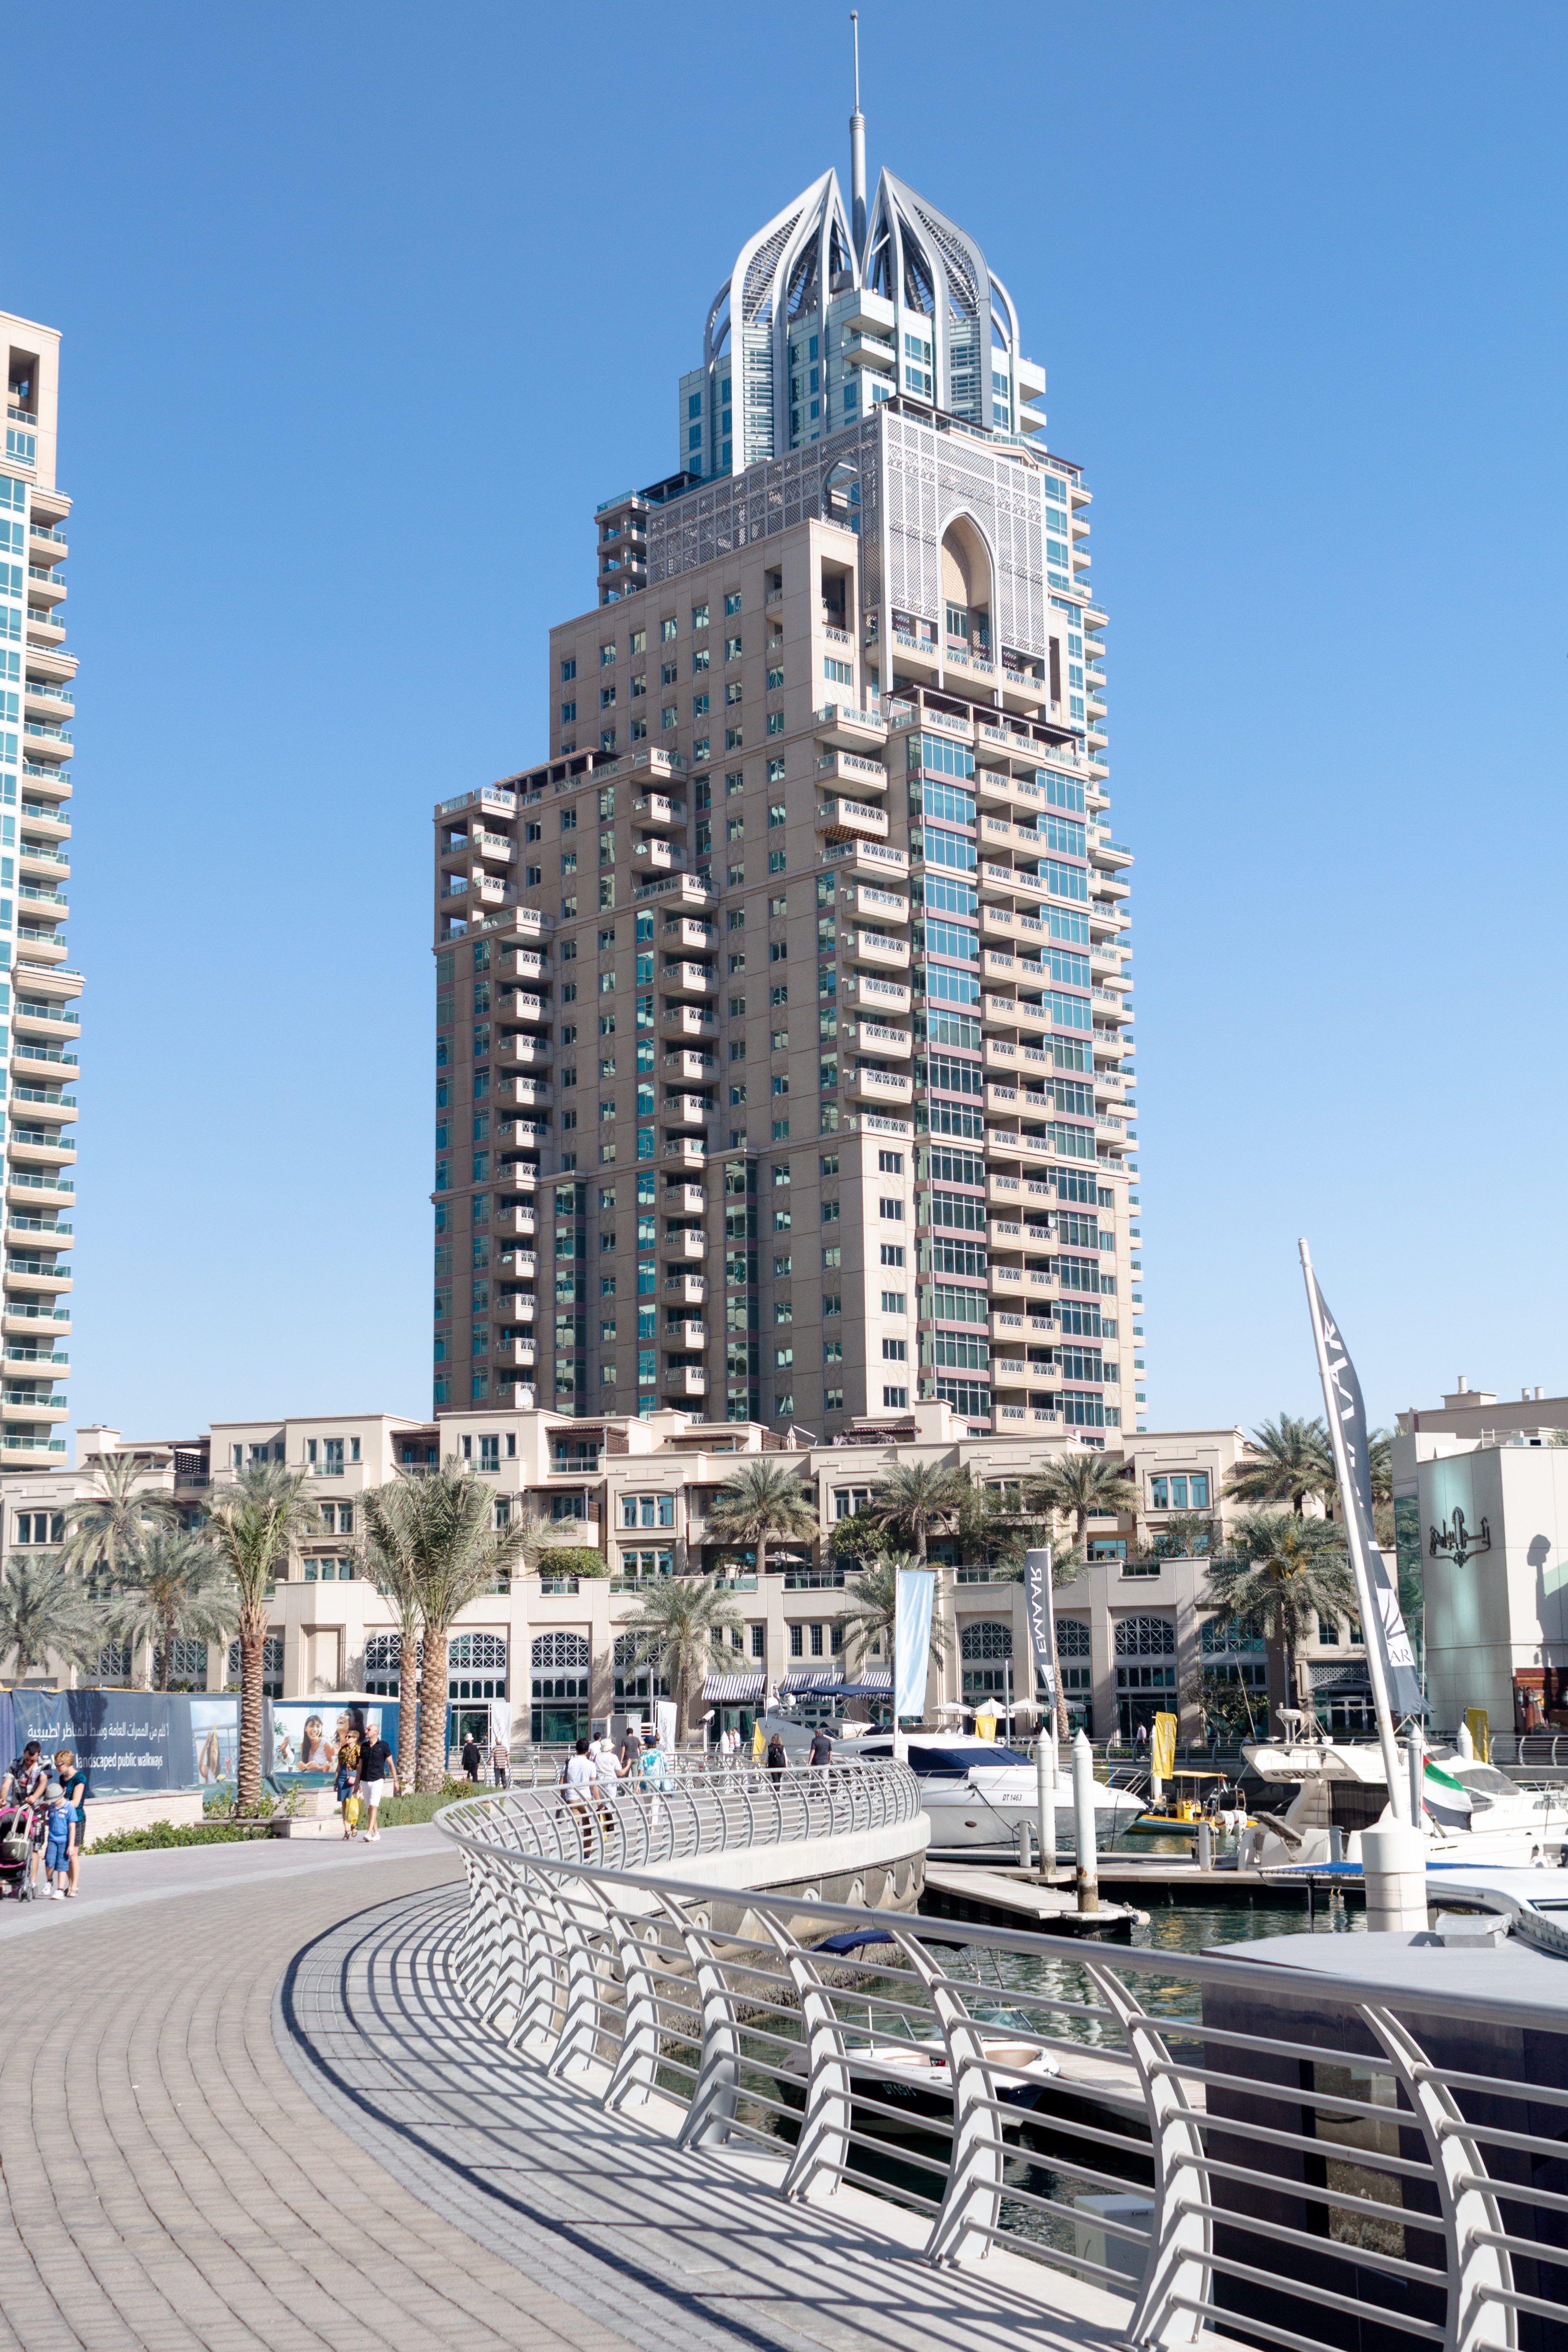
natural, metropolitan area, city, tower block, skyscraper, condominium, building, landmark, urban area, metropolis, architecture, daytime, tower, human settlement, mixed use, commercial building, downtown, real estate, neighbourhood, cityscape, residential area, sky, skyline, apartment, urban design, marina, facade, vehicle, tourism, corporate headquarters